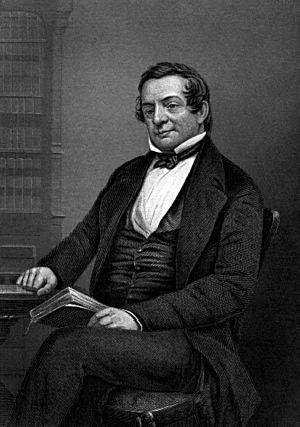
Le 3 avril est le 93ᵉ jour de l'année du calendrier grégorien, le 94ᵉ en cas d'année bissextile. Il reste 272 jours avant la fin de l'année.